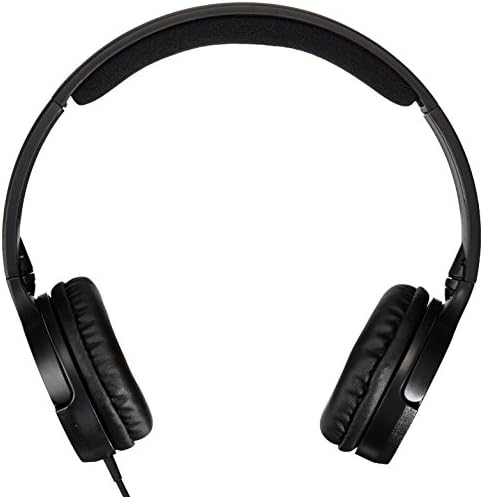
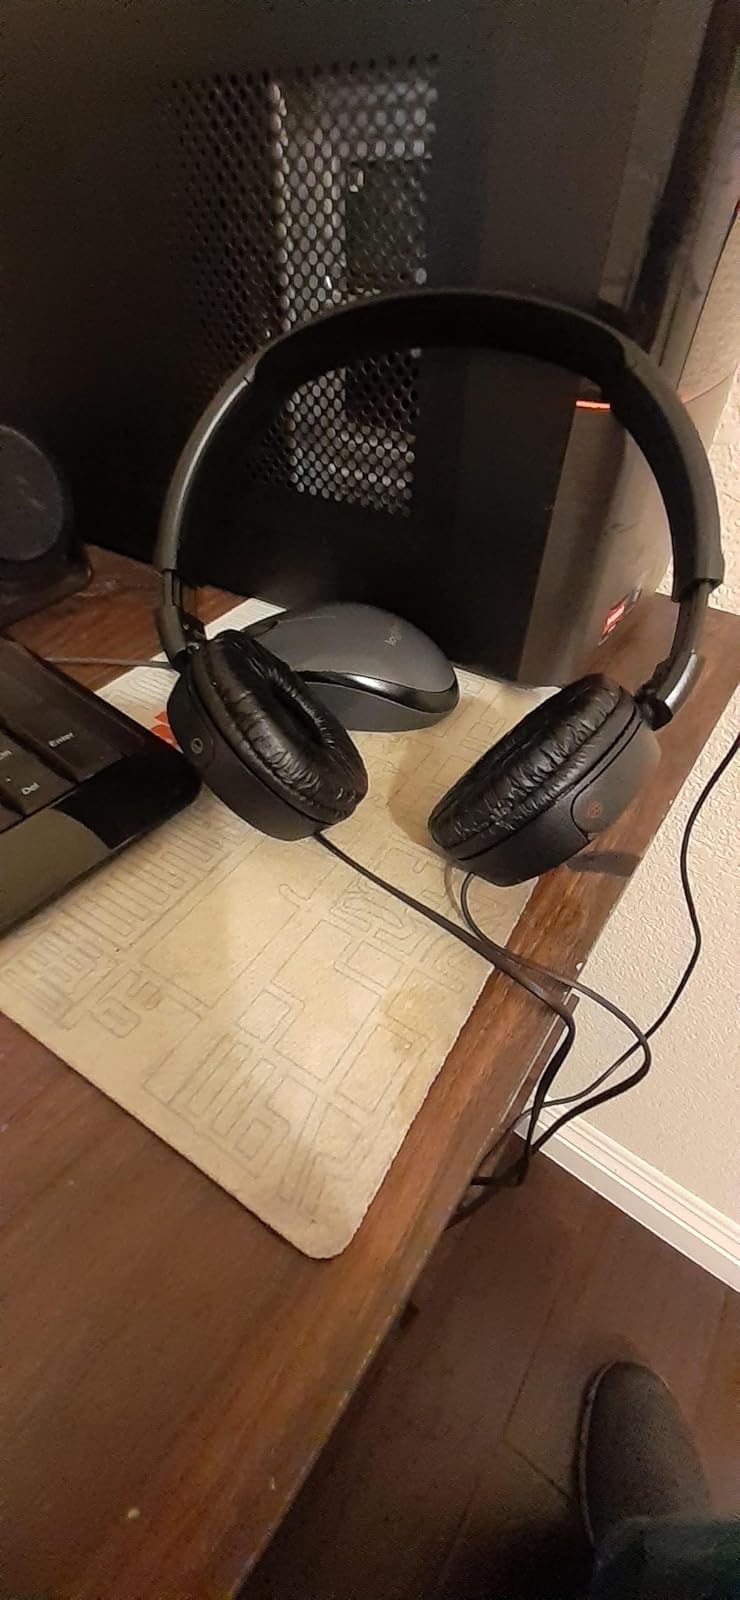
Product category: headphones
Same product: no